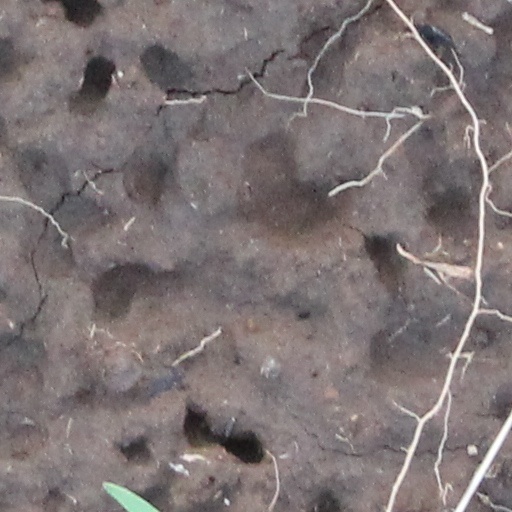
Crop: wheat